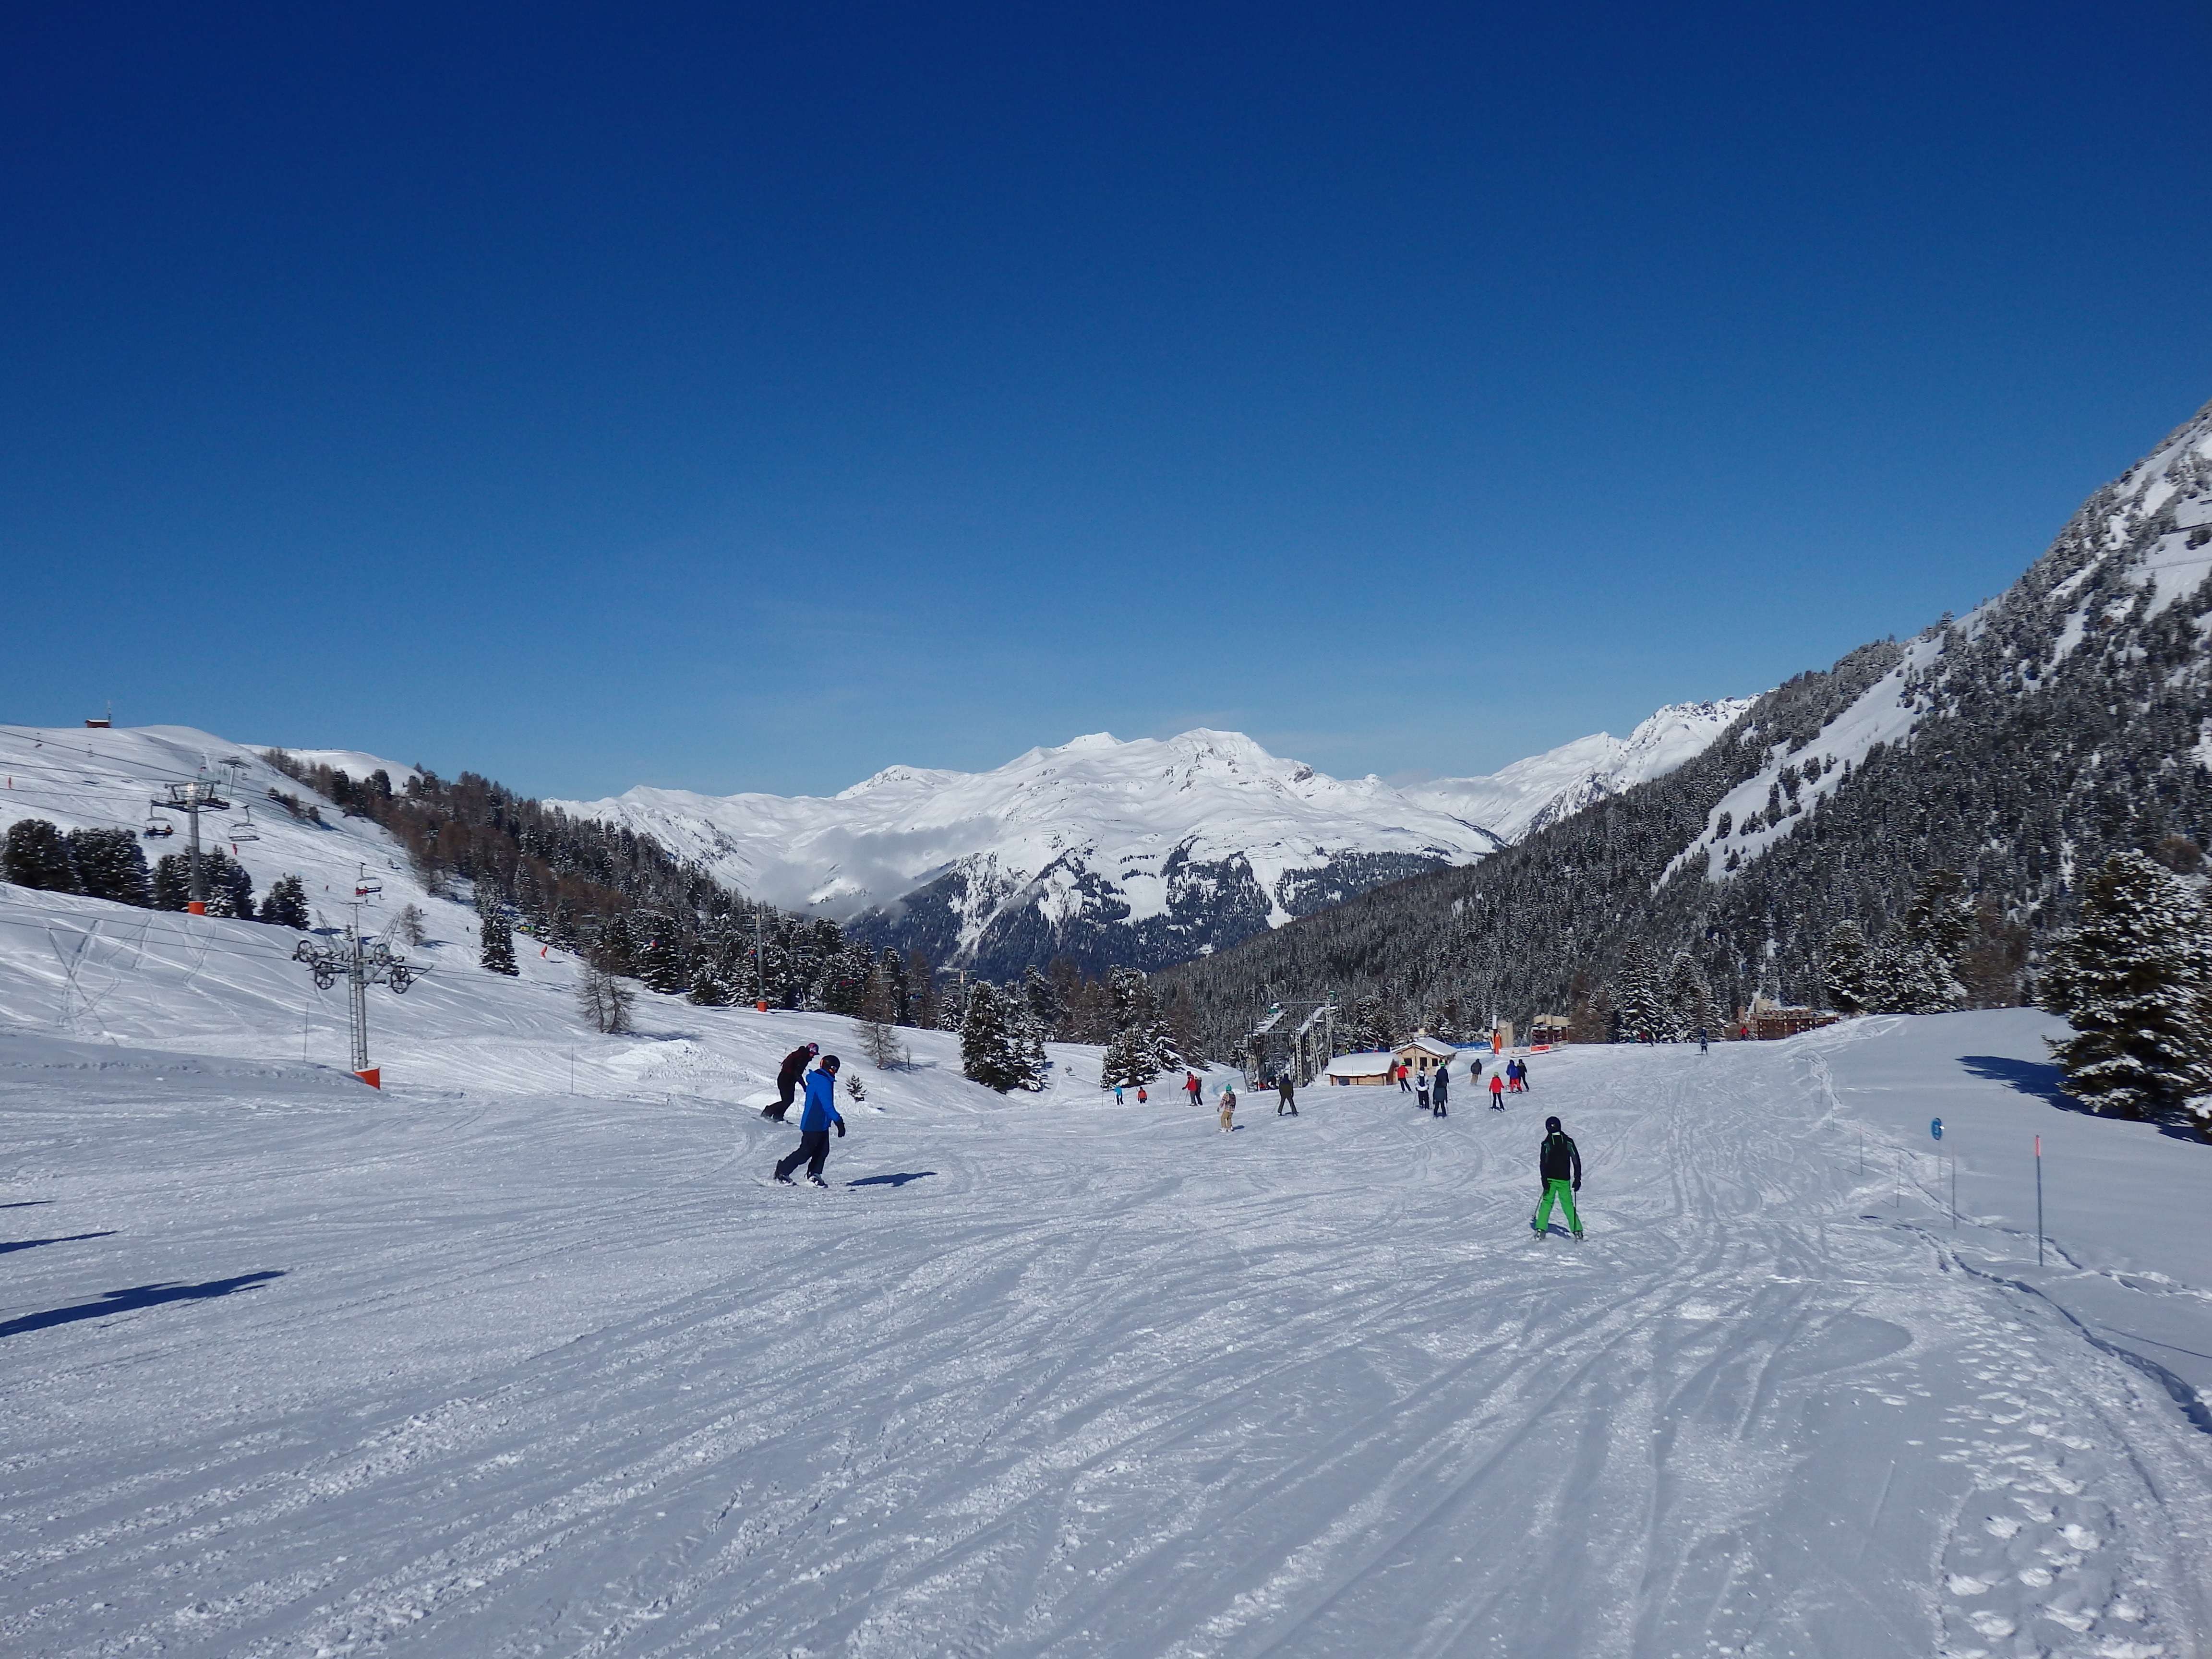
mountain, snow, winter, mountain range, france, skiing, sports equipment, winter sport, sports, resort, alps, downhill, ski, footwear, piste, ski touring, nordic skiing, ski mountaineering, ski equipment, ski piste, alpine skiing, geological phenomenon, telemark skiing, 61 cableways